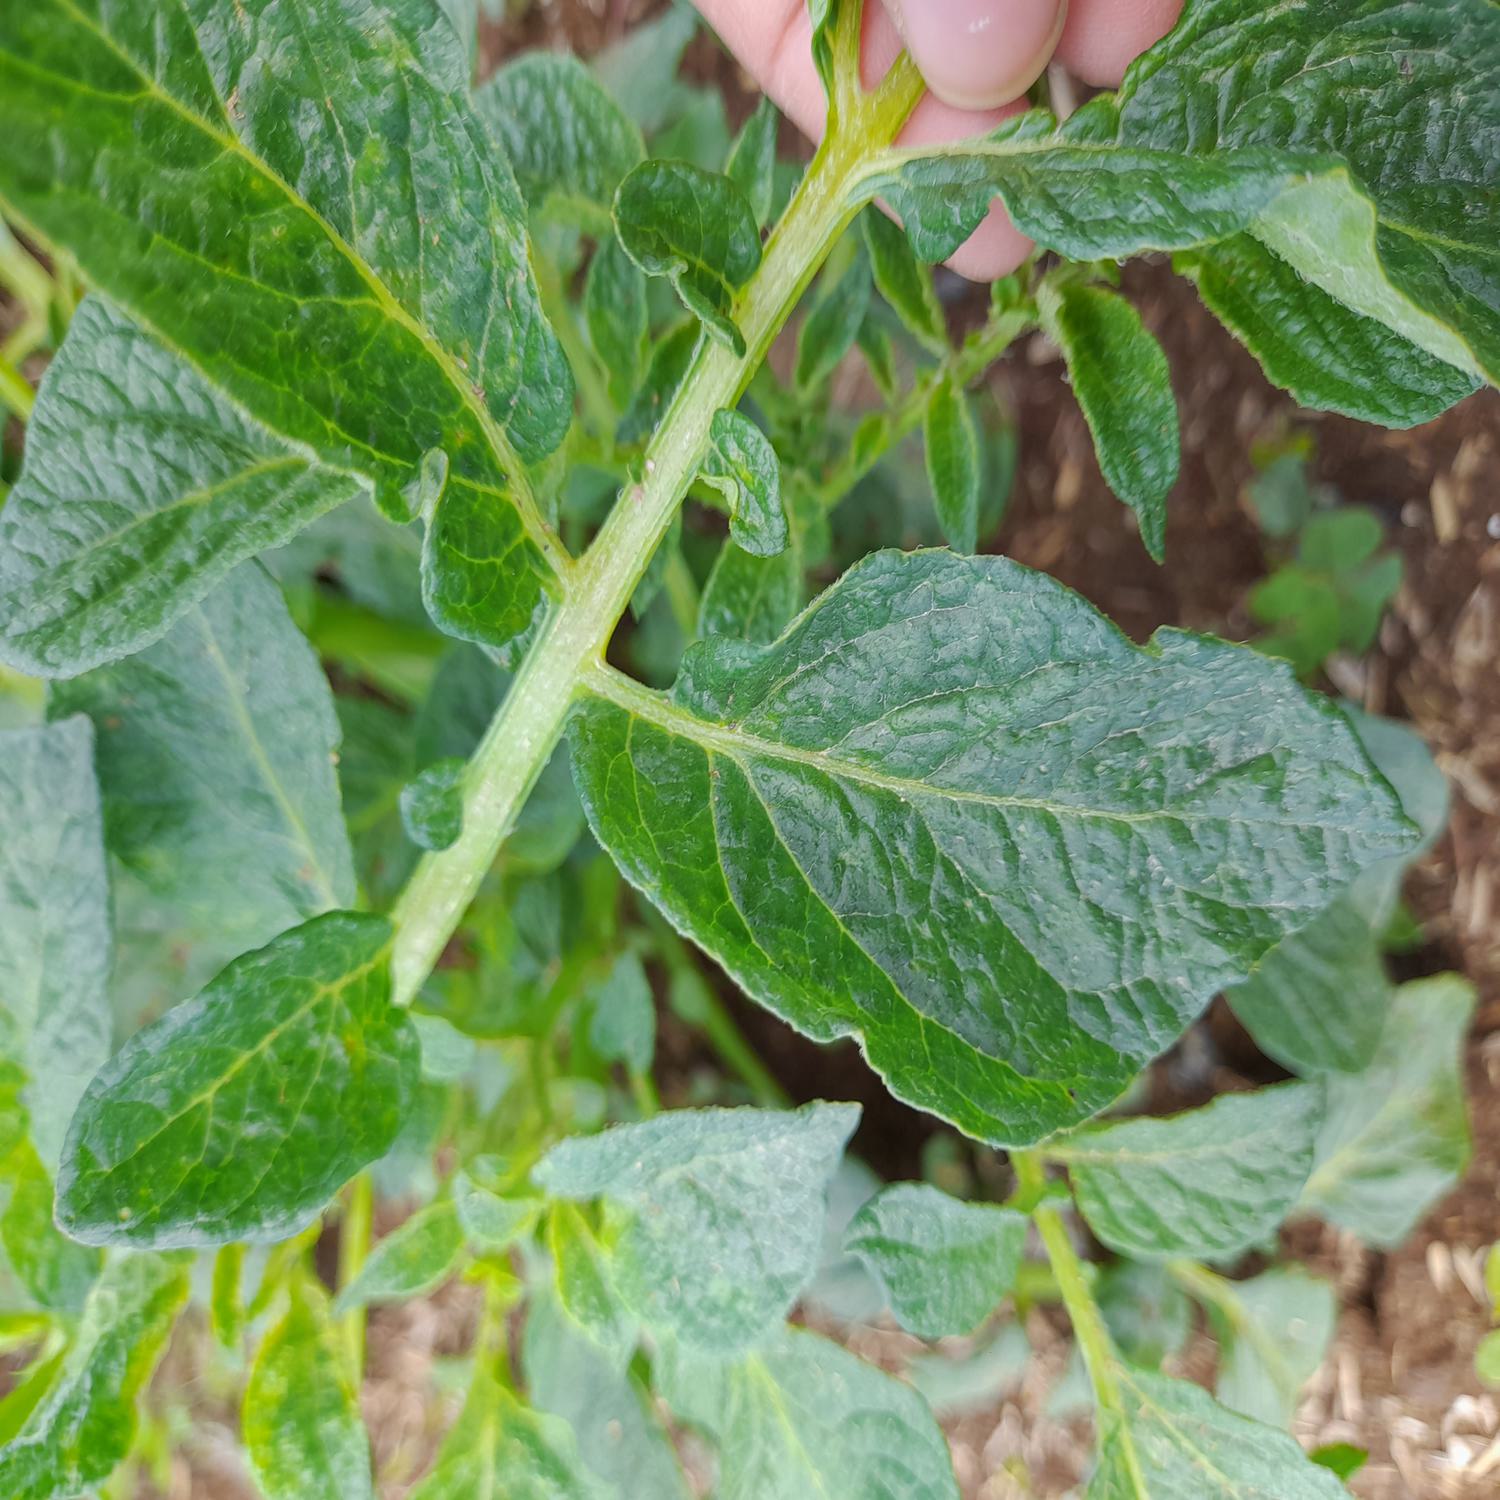
Label: Virus